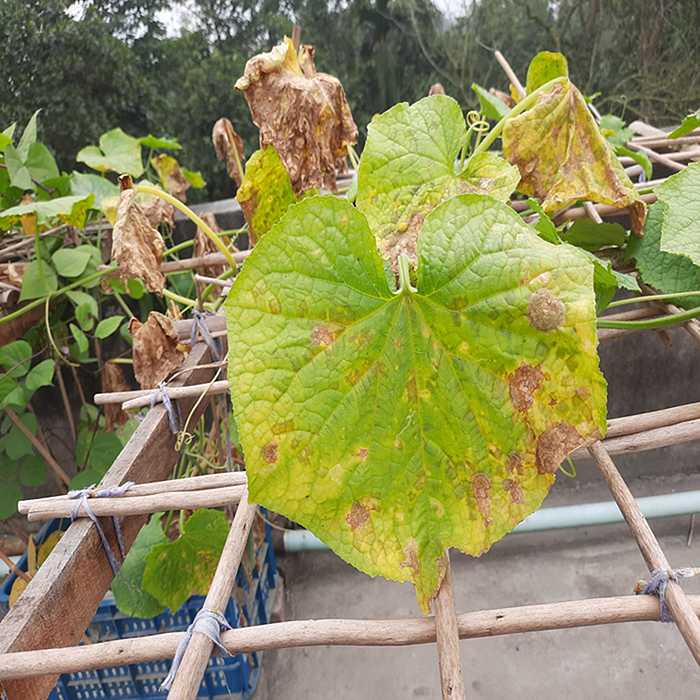
Plant: Cucumber
Label: Anthracnose lesions